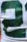
Number: 2